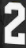
Number: 2